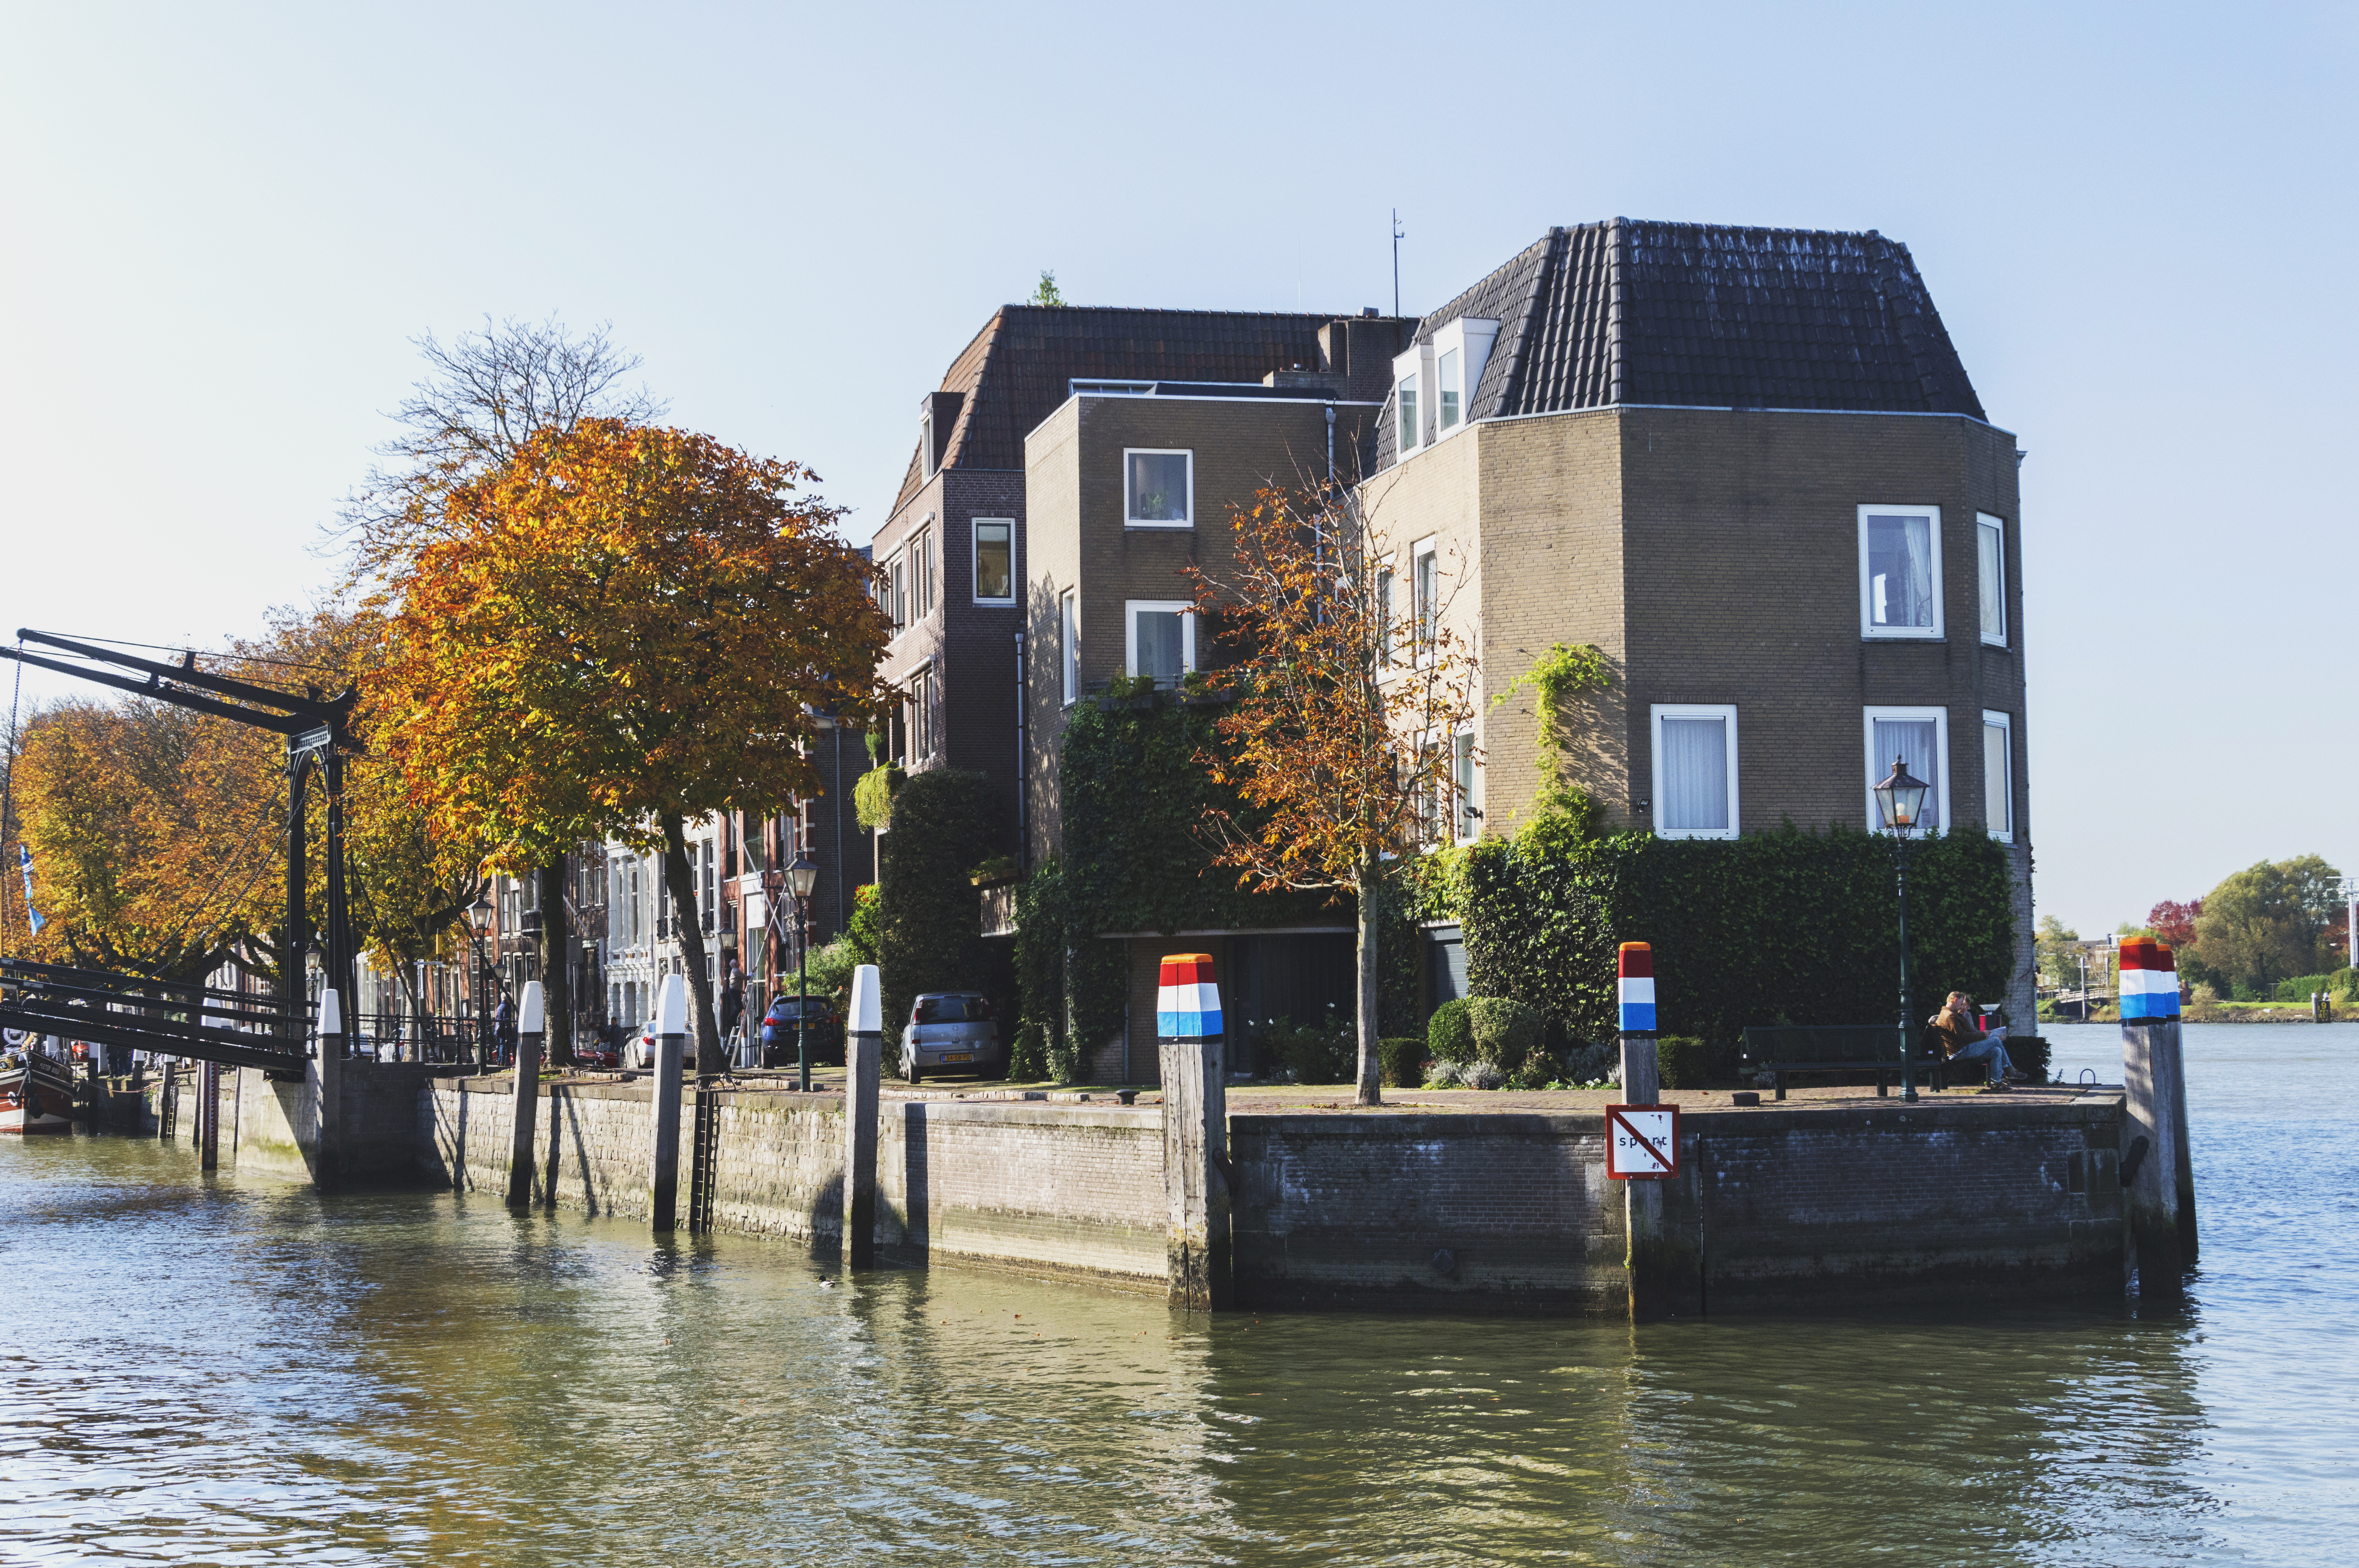
water, outdoor, architecture, boat, photography, town, van, building, river, canal, photo, vehicle, nikon, historic, waterfront, waterway, holland, nederland, dutch, outdoorphotography, picture, photograph, fotos, foto, fotografie, geheugen, paulvandevelde, pdvandevelde, padagudaloma, dordrecht, stadsfotografie, historisch, stadswandeling, architectuur, pvdvfotografie, pdvandeveldedordrecht, diep, rondjedordt, dedordtevaer, dutchphotography, nederlandsefotografie, dutchphotogaraphy, totallydutch, fotografienederland, hollandsefotografie, fotografieholland, dordtmonumenteel, fotosdordrecht, fotosvandordrecht, erfgoedcentrumdiep